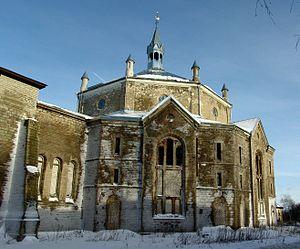
L'église Saint-Alexandre est une église luthérienne, située à Narva en Estonie. Elle appartient à nouveau à l'Église évangélique-luthérienne estonienne depuis 1994.